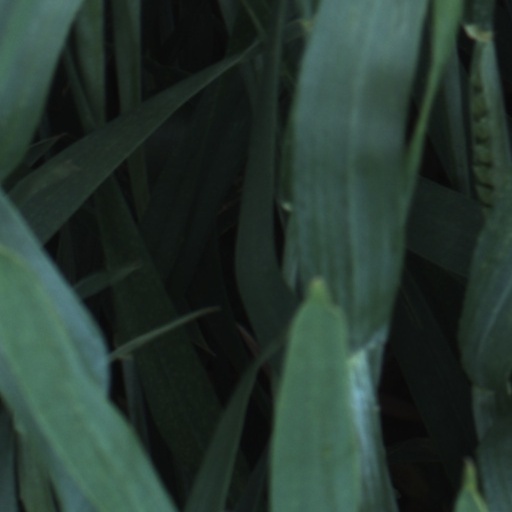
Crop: wheat